Wande Olabisi

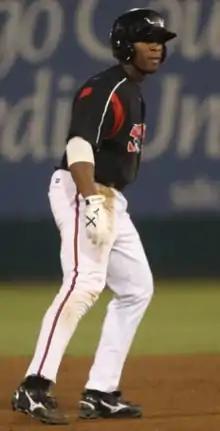
Olabisi playing for the Lake Elsinore Storm in 2011

Babawande Onaolapo Olabisi is a former professional baseball player for the San Diego Padres. He played college baseball at Stanford University. Olabisi is the first Nigerian-born player to be selected in the MLB First-Year Player Draft and the first to play affiliated baseball.